Bransby Williams

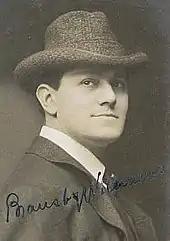
Williams in about 1909

Born in Hackney, London, the son of William Meshech Pharez and Margaret Giles ("née" Booth), Bransby Williams began his working life as a tea taster in Mincing Lane before working in the design department of a wallpaper manufacturer. He appeared as an amateur actor before turning professional doing impersonations of Dan Leno, Gus Elen, Joe Elvin, Albert Chevalier and other music hall stars in working men's clubs. His first appearance in a music hall was at The London Music Hall in Shoreditch on 26 August 1896, during which he gave impersonations of the leading actors of that time, including Henry Irving in "The Bells", Herbert Beerbohm Tree as Svengali from the popular play "Trilby", adapted from the 1894 George du Maurier novel of the same name.